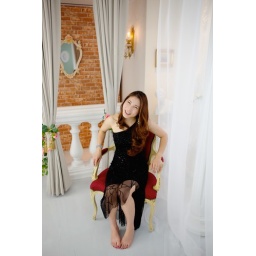
Japanese woman wearing black dress sitting in red and gold chair laughing and touching chair arms.